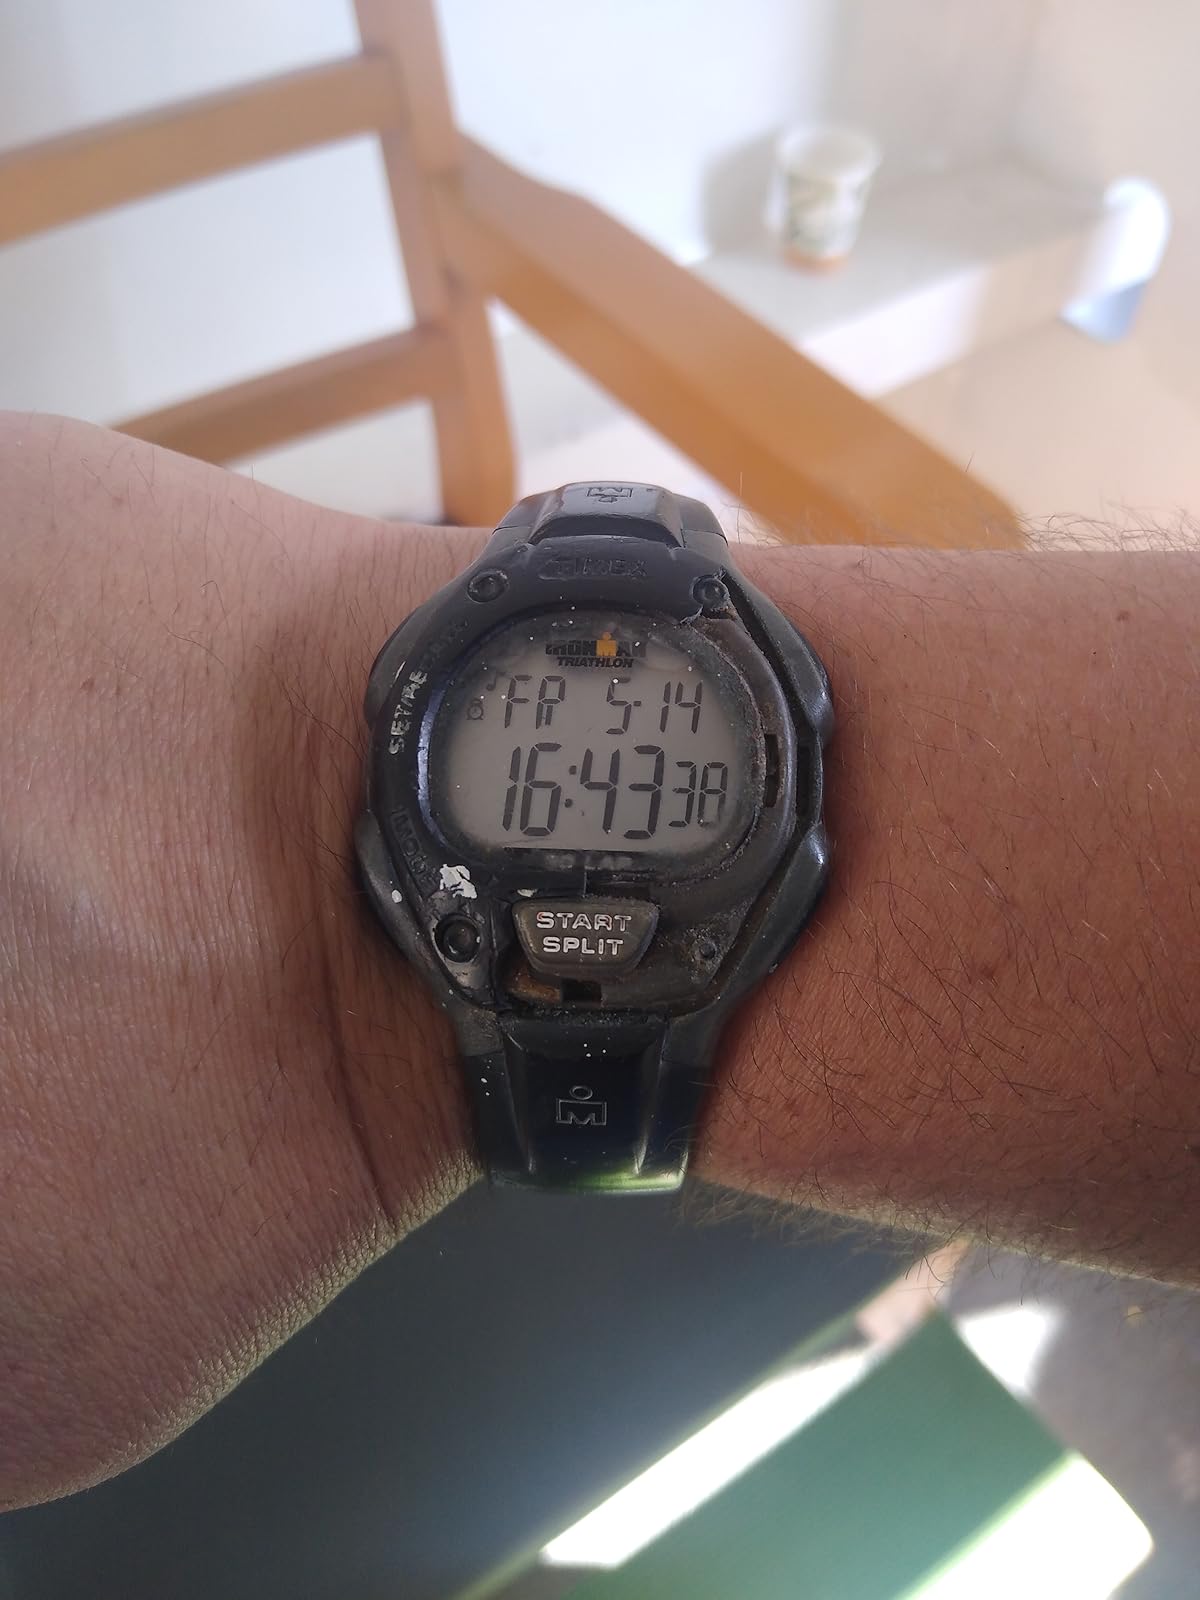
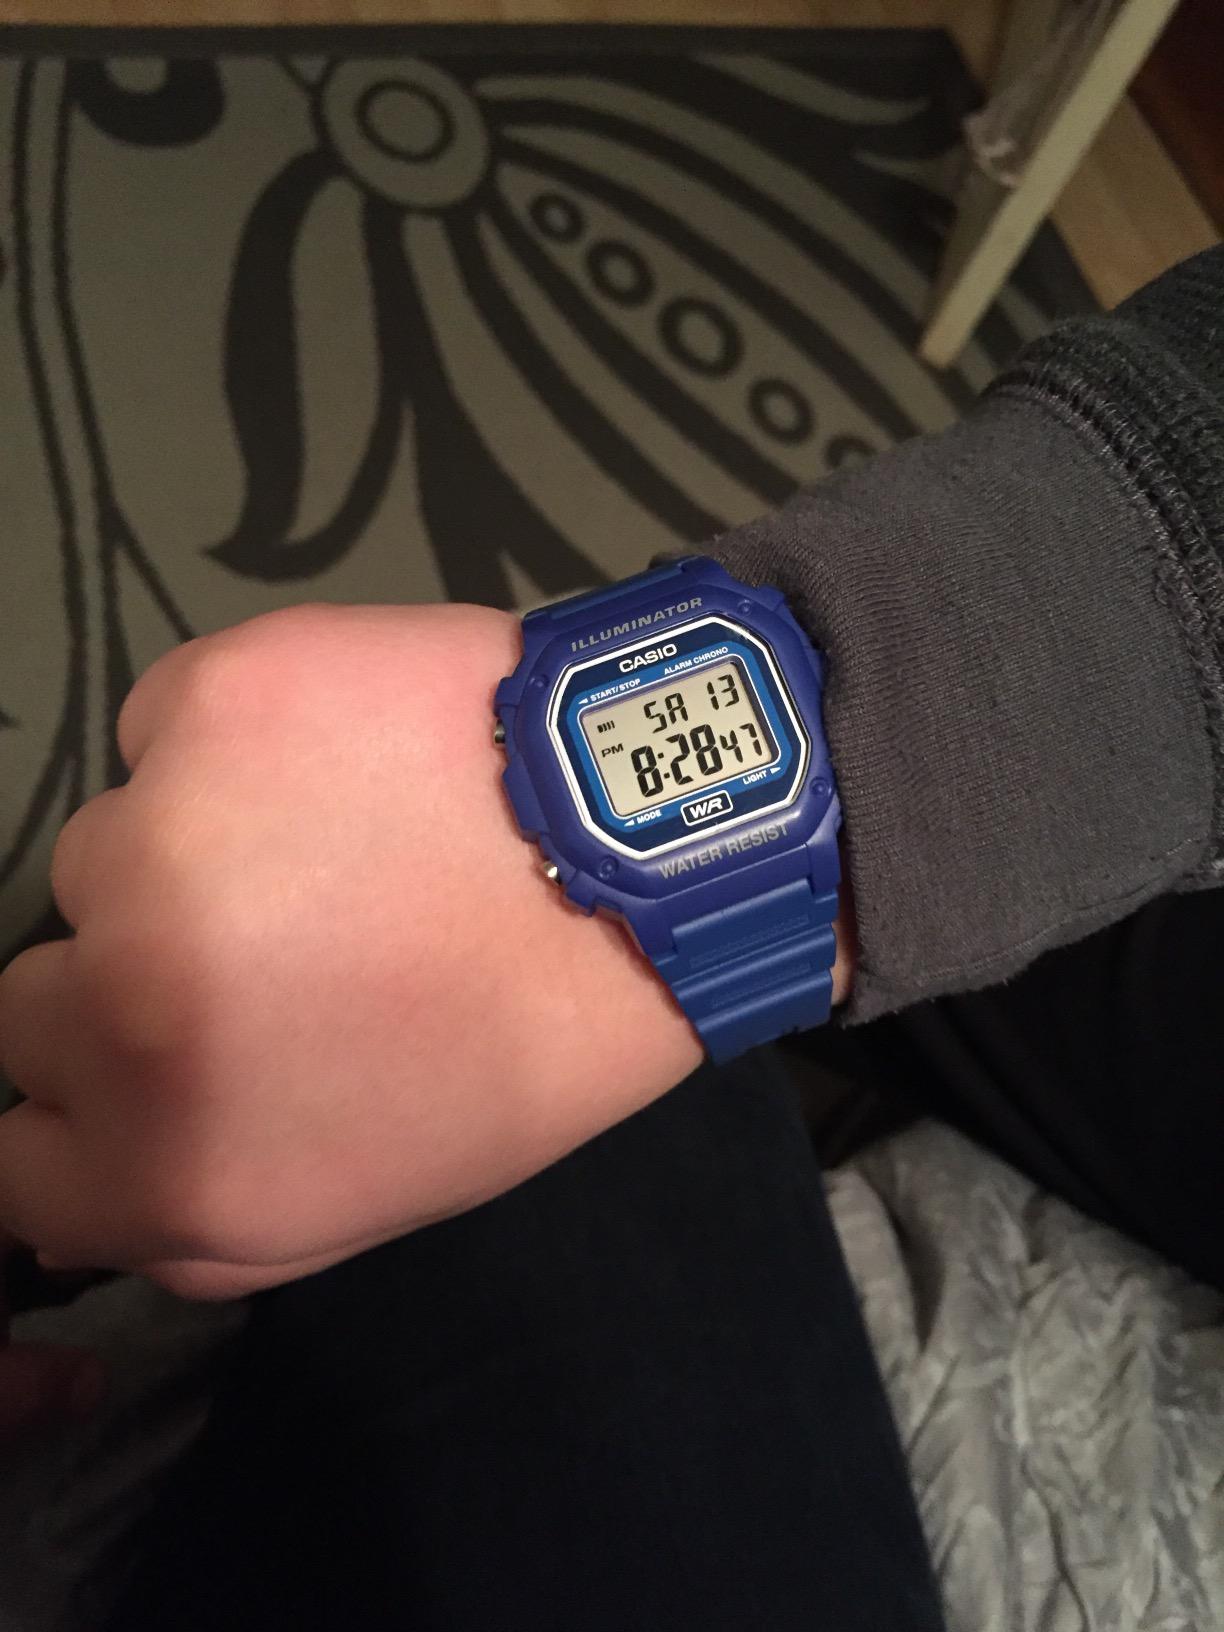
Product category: accessories_watch
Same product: no